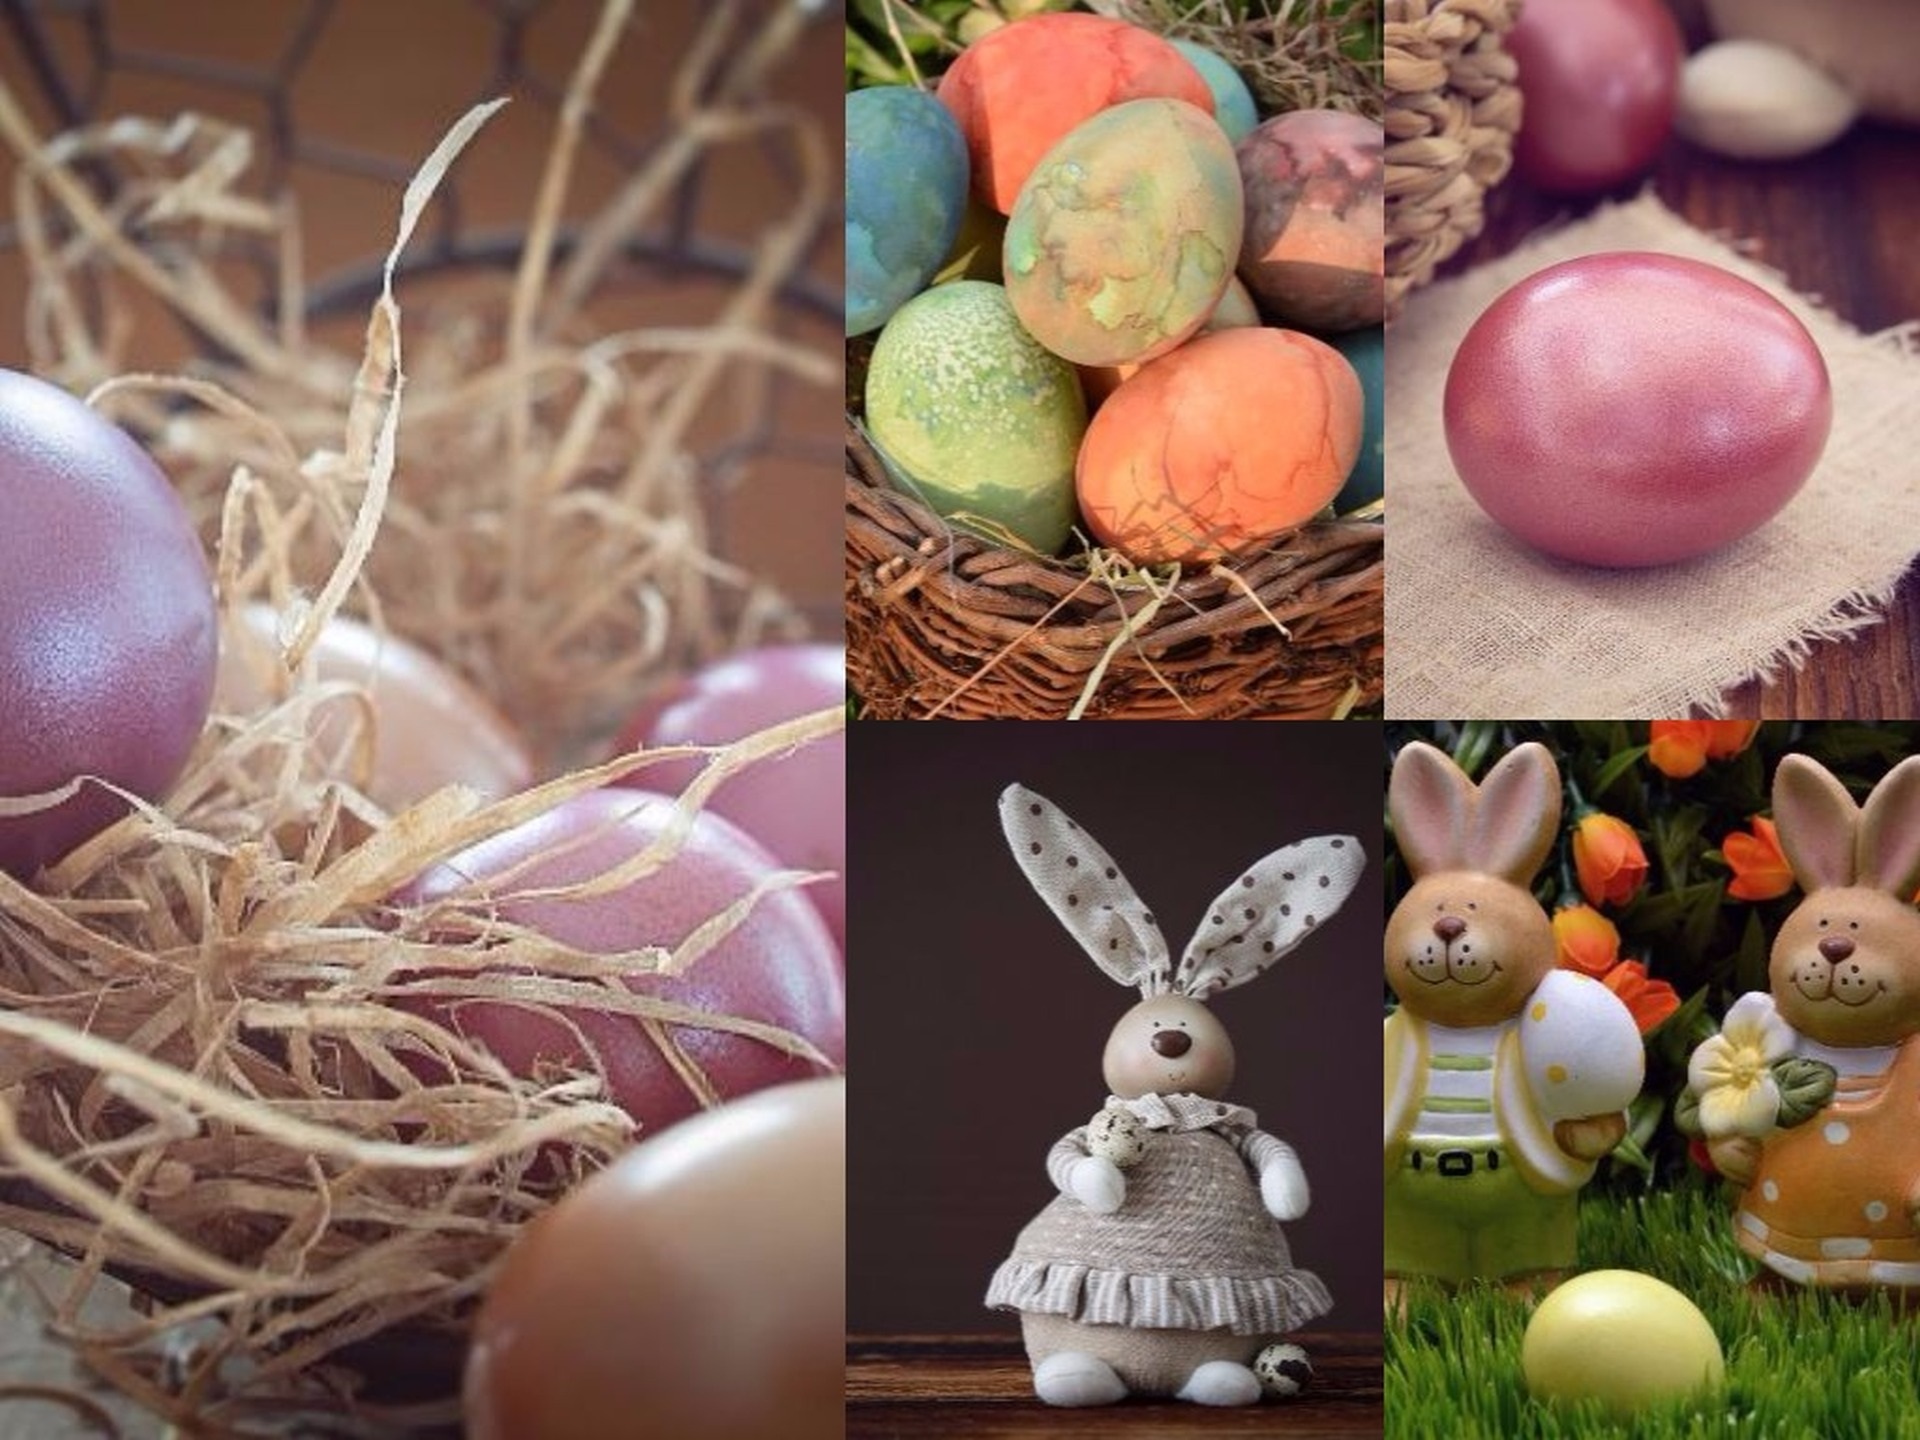
decoration, pattern, food, spring, color, holiday, colorful, egg, hare, background, easter, nest, floristry, easter eggs, easter egg, happy easter, easter decorations, colorful eggs, easter egg painting, easter nest, color palette, small eggs